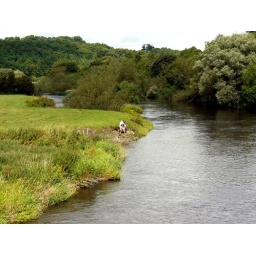
Another bucolic scenery: a cow eating by the river.